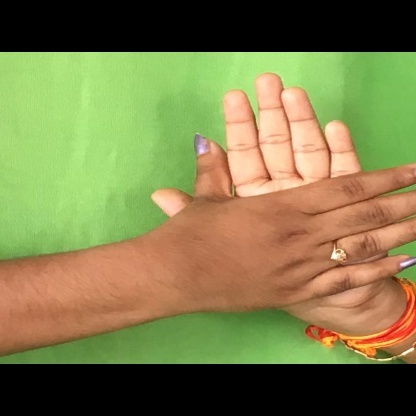
Mudra: Chakra